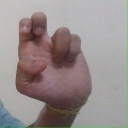
अक्षर: अ